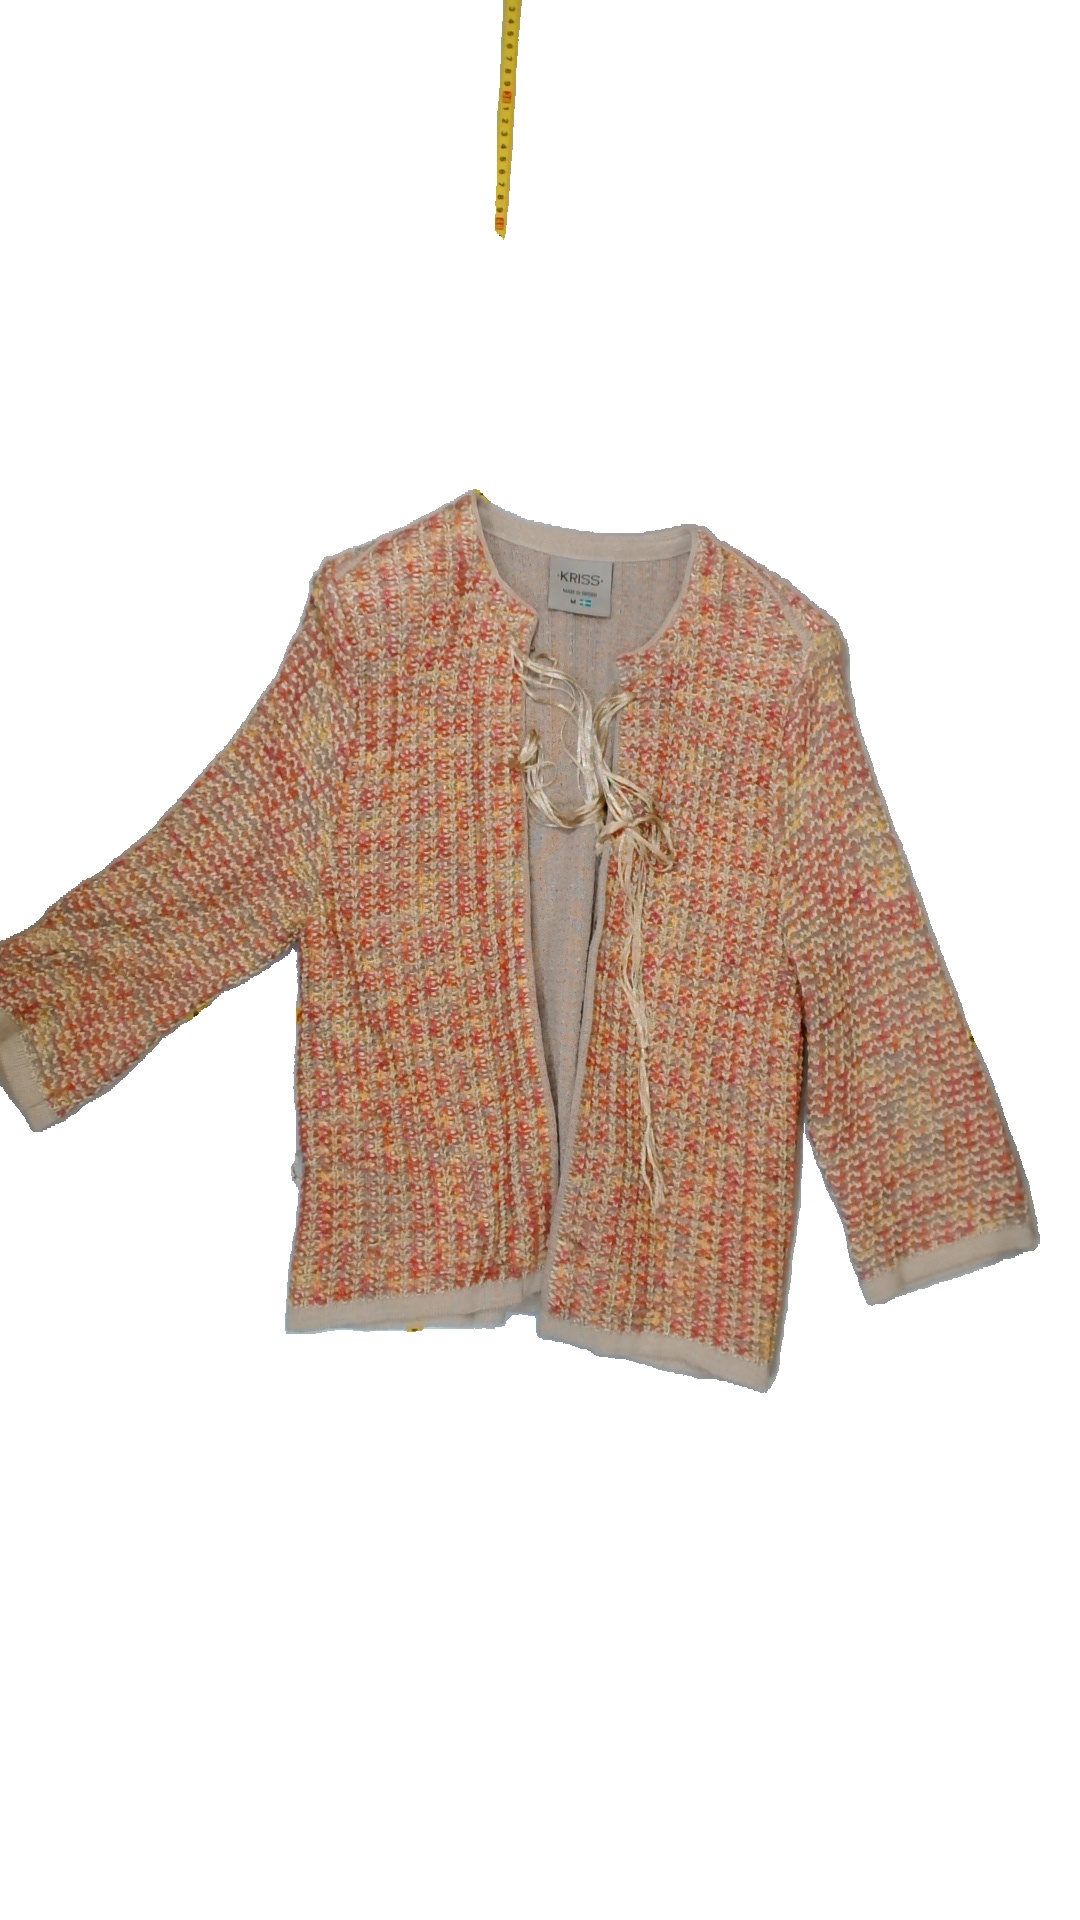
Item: Cardigan (Ladies)
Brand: Kriss
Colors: Multicolor
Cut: C-collar
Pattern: Checkered print
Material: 80% Acry 20% Wool
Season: All
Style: No trend
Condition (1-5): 3
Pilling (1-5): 5
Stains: No
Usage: Repair
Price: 50-100